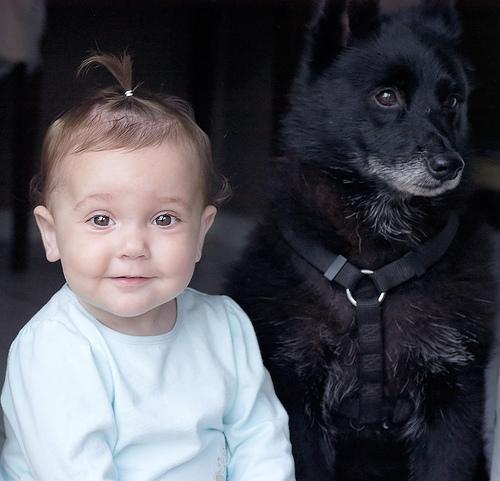
schipperke